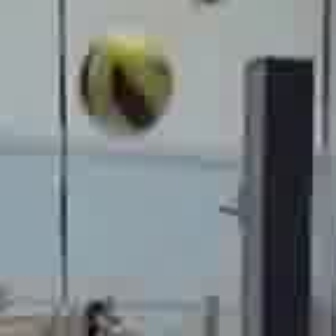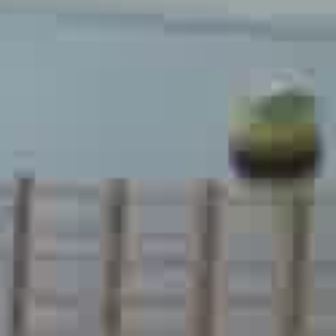
  Please identify the target specified by the bounding box [71,29,176,134] in the first image and locate it in the second image. Return the coordinates in [x_min,y_min,x_max,y_max] format.
Answer: [216,74,318,177]